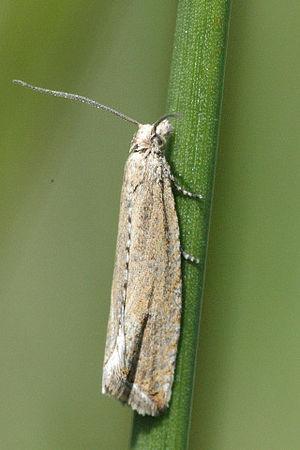
Bactra est un genre d'insectes de l'ordre des lépidoptères et de la famille des Tortricidae.